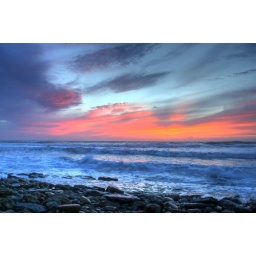
under a blood red sky